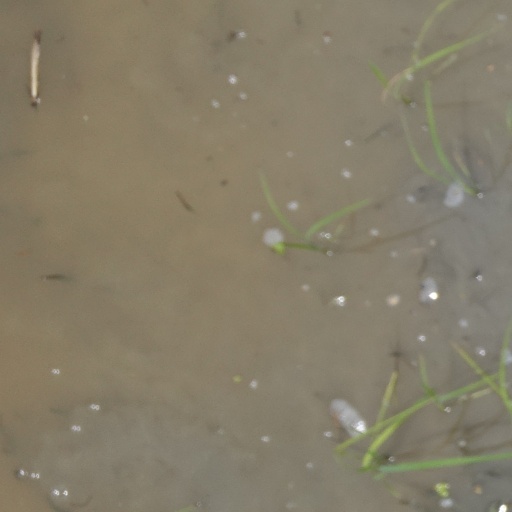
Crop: rice